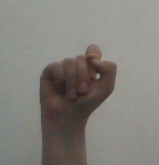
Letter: fa